Chvaletice Power Station

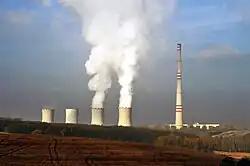
Chvaletice Power Plant

Chvaletice Power Station is a large lignite-fired power station at Chvaletice in the Czech Republic, owned by Pavel Tykač. Its installed power output is 4x 200 MW. Blocks 3 and 4 use a chimney which is 305 metres tall, built in 1977. It is the tallest free-standing structure in the Czech Republic.